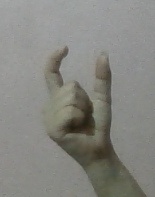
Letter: nun